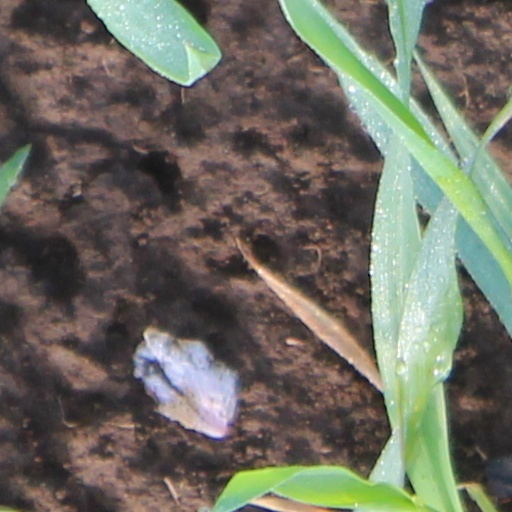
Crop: wheat